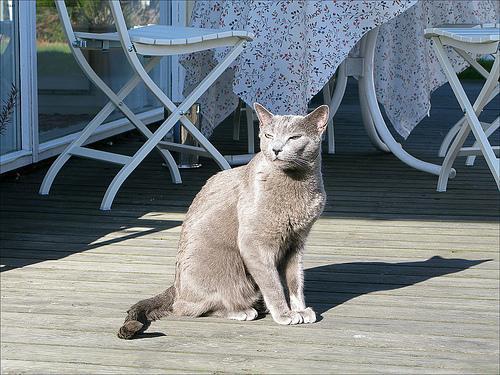
Russian Blue